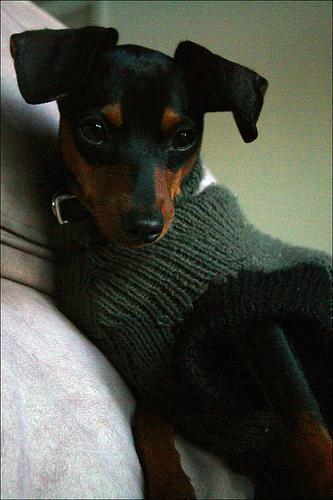
miniature_pinscher